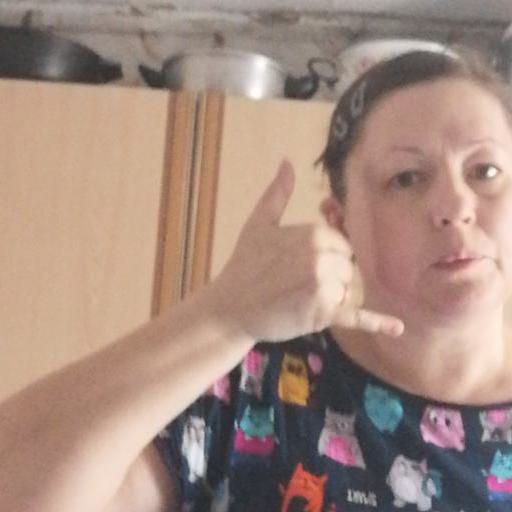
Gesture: call